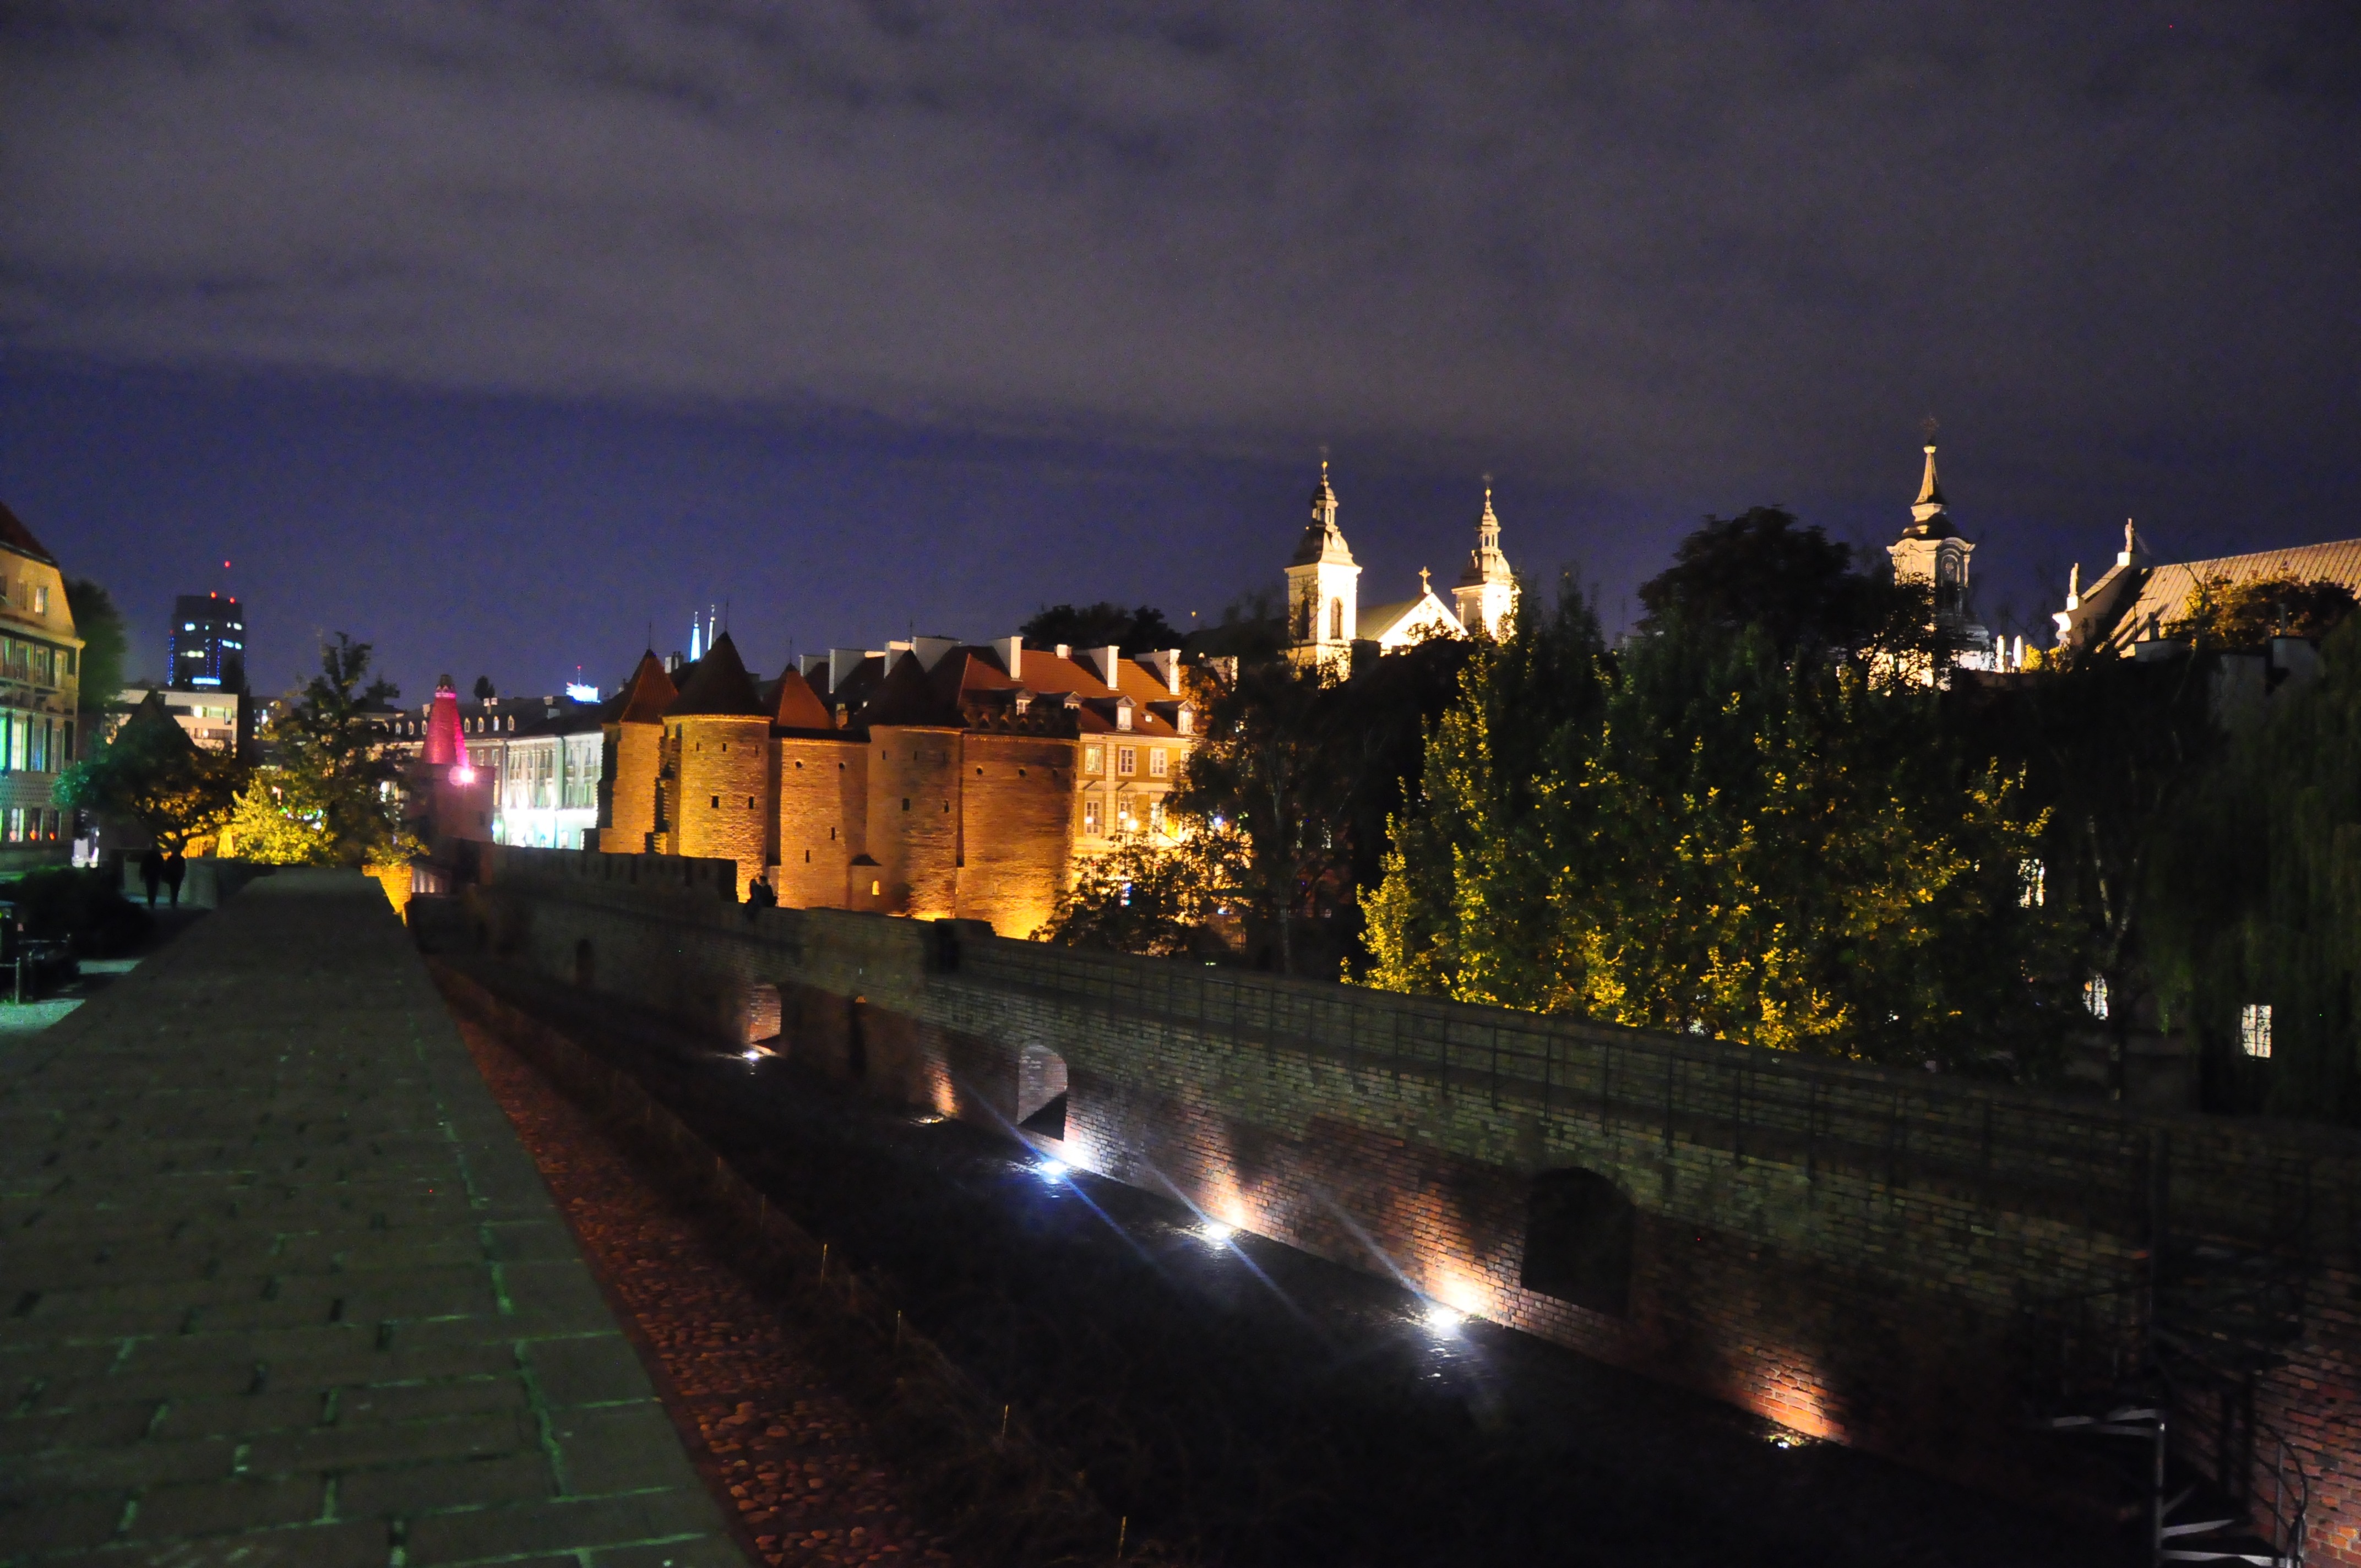
light, skyline, night, morning, town, city, cityscape, dusk, evening, landmark, darkness, long exposure, poland, warsaw, the old town, urban area, human settlement